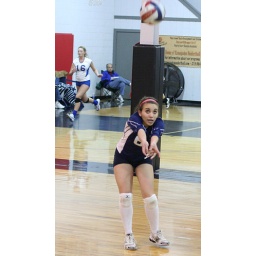
I like this shot a lot! The gal and the ball are both in the vertical plane defined by the pillar!